Tony Bennett

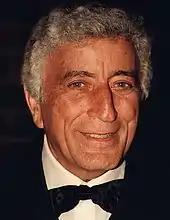
Bennett in Baltimore, 1995

Ralph Sharon and Bennett parted ways in 1965. There was great pressure on singers such as Lena Horne and Barbra Streisand to record "contemporary" rock songs and, in this vein, Columbia Records' Clive Davis suggested that Bennett do the same. Bennett was very reluctant and, when he tried, the results pleased no one. This was exemplified by "Tony Sings the Great Hits of Today!" (1970), before which Bennett became physically ill at the thought of recording. It featured covers of Beatles and other current songs and a psychedelic art cover.